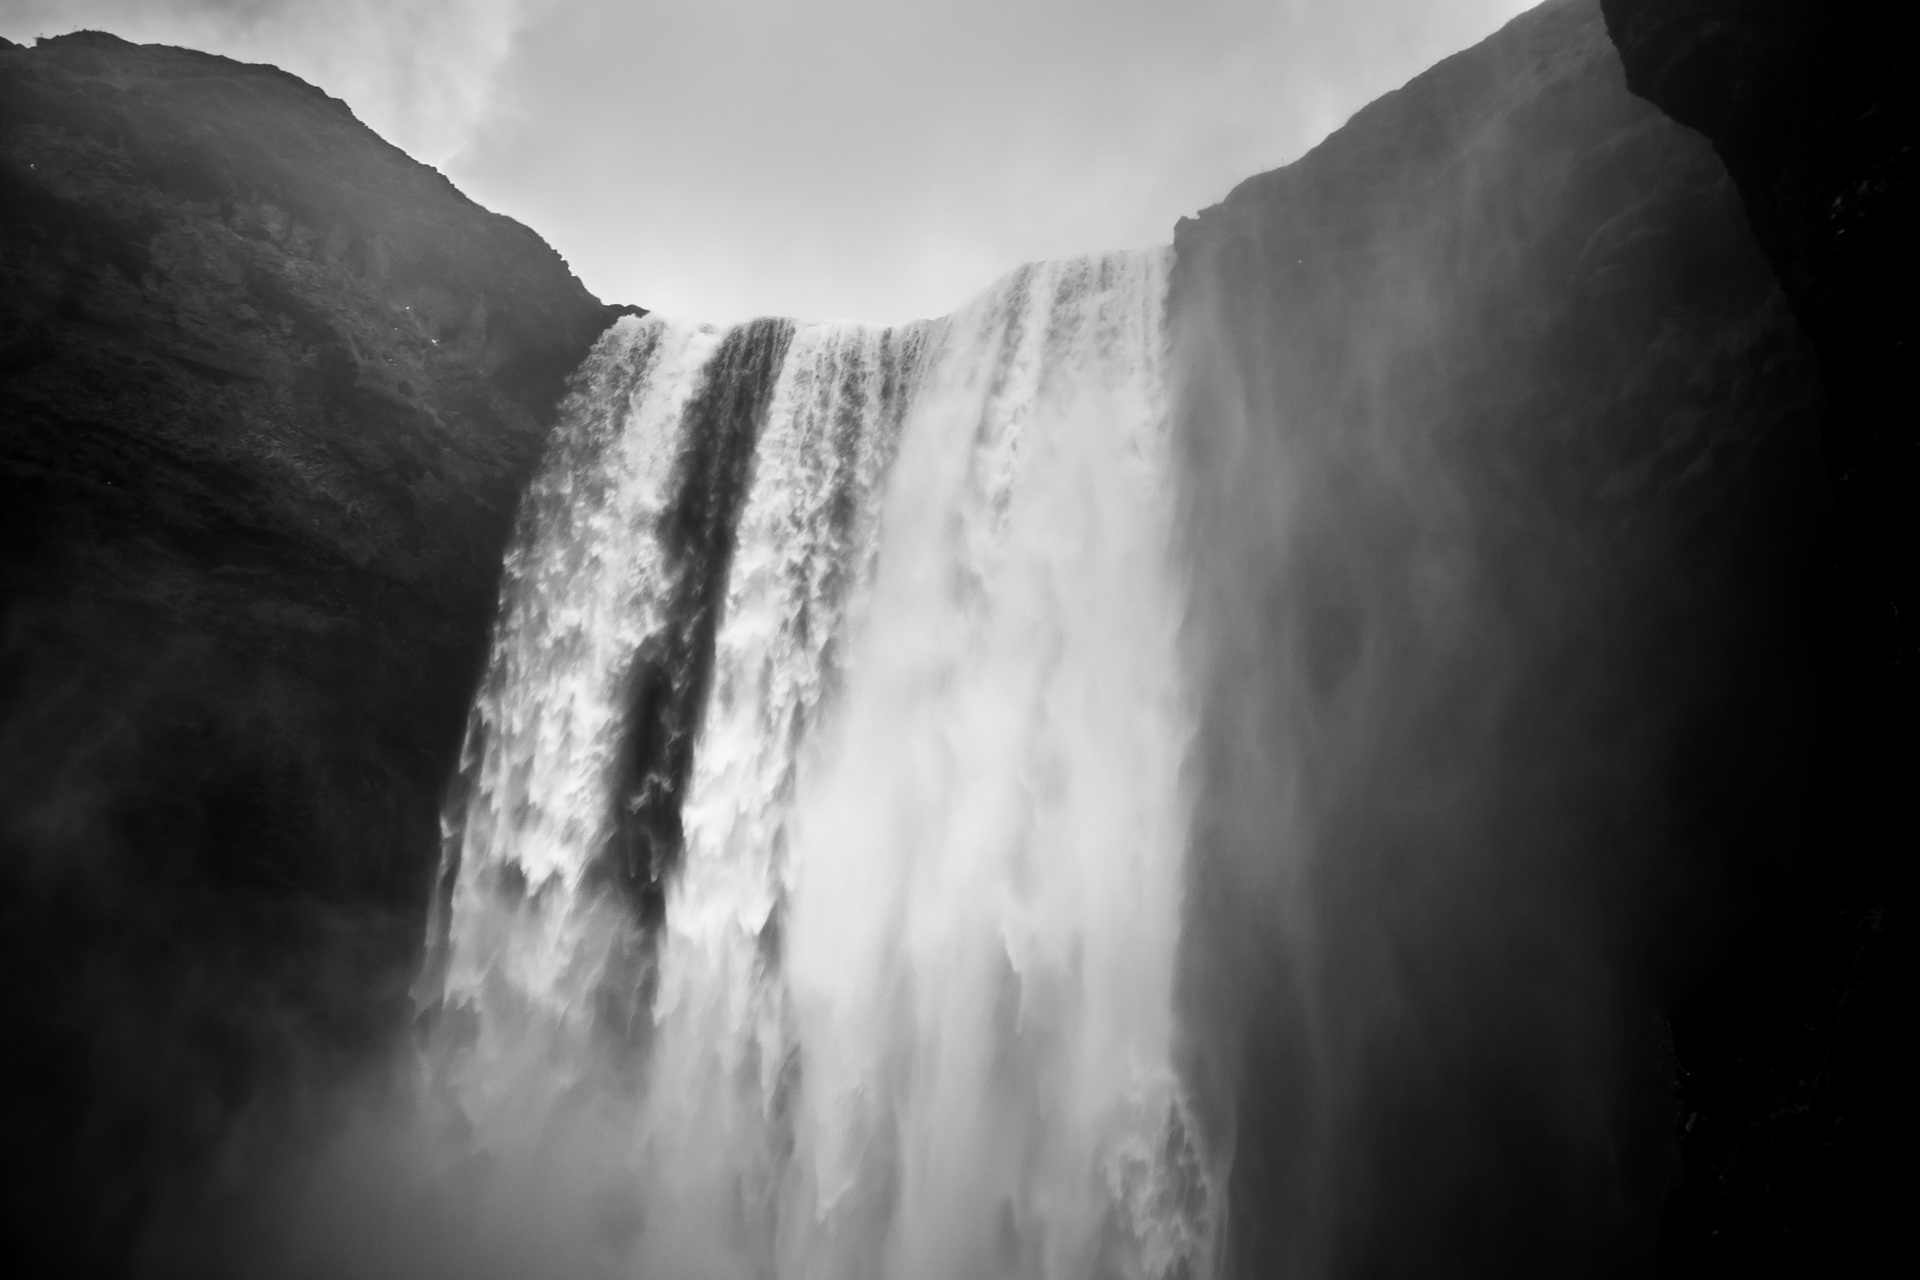
water, nature, rock, waterfall, black and white, motion, cliff, ice, flow, cascade, flowing, darkness, iceland, monochrome, body of water, outdoors, water feature, monochrome photography, atmospheric phenomenon